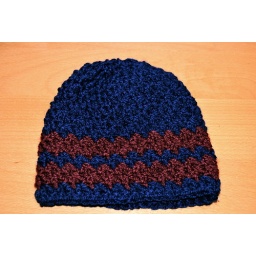
Navy with some red stripes, the perfect hat to be a big brother in :)